Malcolm Smith (American football)

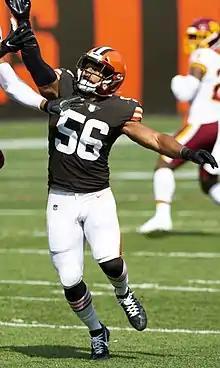
Smith with the Browns in 2020

Smith signed with the Cleveland Browns on August 23, 2020. In Week 3 against the Washington Football Team, Smith recorded his first interception as a Brown during the 34–20 win. This was Smith's first interception since 2016. He was placed on the reserve/COVID-19 list by the Browns on December 31, 2020, and activated on January 9, 2021. He appeared in 15 games with 4 starts, collecting 72 tackles (fourth on the team), one sack, one interception, 2 passes defensed and one forced fumble.